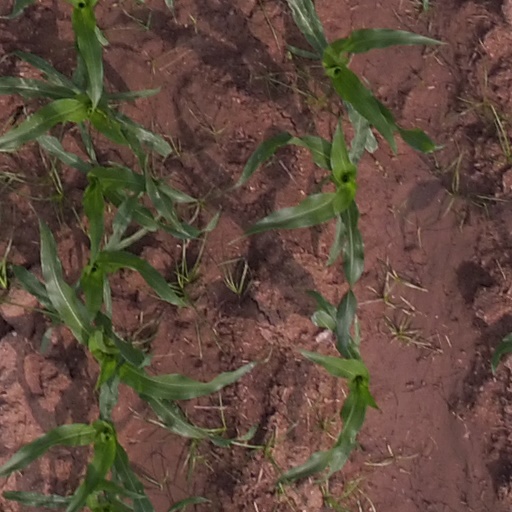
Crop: maize; corn